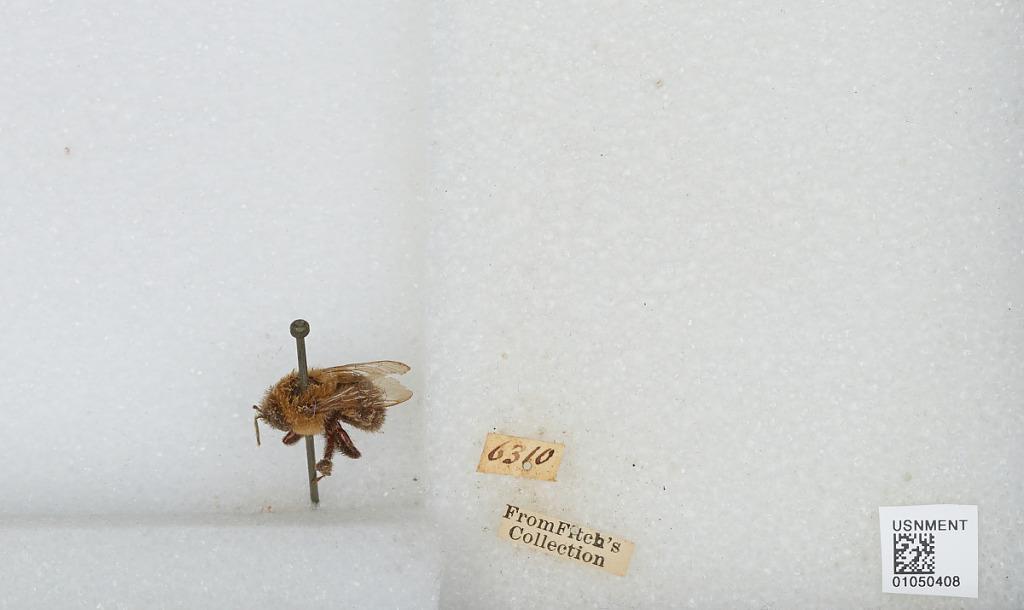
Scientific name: Bombus sp.